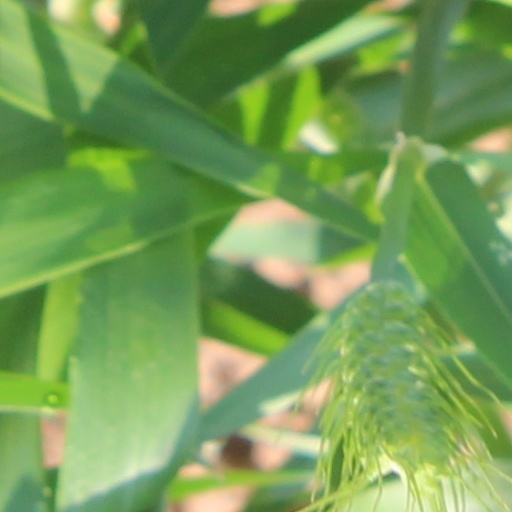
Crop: wheat